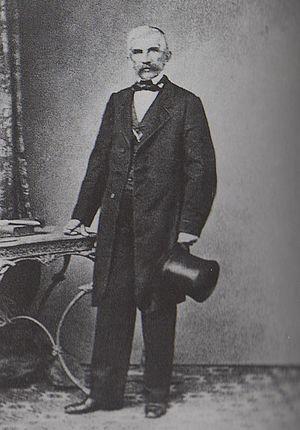
Stefan Marković, en serbe cyrillique Стефан Марковић, était un homme politique serbe. Il fut deux fois représentant du Prince, à un moment où la Serbie était une principauté autonome à l’intérieur de l’Empire ottoman.